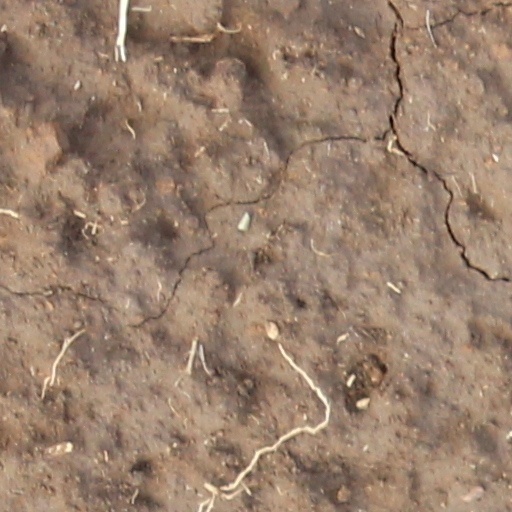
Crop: wheat